WEZC

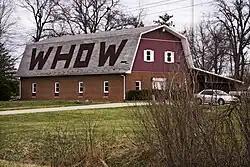
WHOW/WEZC's Big Red Barn studios (2009)

After nearly a quarter-century of ownership, the Cornbelt Broadcasting Company (James R. Livesay II, president) reached an agreement in December 2003 to transfer the broadcast license for WHOW-AM-FM to WHOW Radio, LLC (William E. Brady, manager/member) for a reported combined sale price of $300,000. The deal was approved by the FCC on January 26, 2004, and the transaction was consummated on February 9, 2004. At the time of the sale, both stations were dark for reported financial reasons.